Religion in the Czech Republic

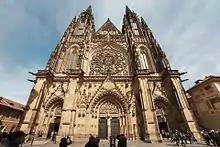
Cathedral of Saint Vitus Adalbert and Wenceslaus, the seat of the Roman Catholic Archbishop of Prague

In the Czech Republic, 47.8% of the population is irreligious (atheist, agnostic or other irreligious life stances), while 21.3% of the population are believers. The religious identity of the country has changed drastically since the first half of the 20th century, when more than 90% of Czechs were Christians. As of 2021, 11.7% of the population identified with Christianity (9.3% identifying with Catholicism and 2.4% with all other Christian denominations); 10.8% identified with other religious identities or beliefs. According to sociologist Jan Spousta, not all the irreligious people are atheists; indeed, since the late 20th century there has been an increasing distancing from both Christian dogmatism and atheism, and at the same time ideas and non-institutional models similar to those of Eastern religions have become widespread through movements started by various "gurus", and hermetic and mystical paths.